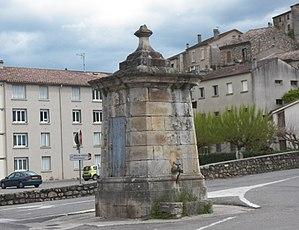
Fontaine place de la Grand Font XVIème ou XVIIème siècle.
Joyeuse est une commune française, située dans le département de l’Ardèche en région Auvergne-Rhône-Alpes.
Cette page contient les pages d'homonymie de Fontaine, La Fontaine et de La Fontaine.